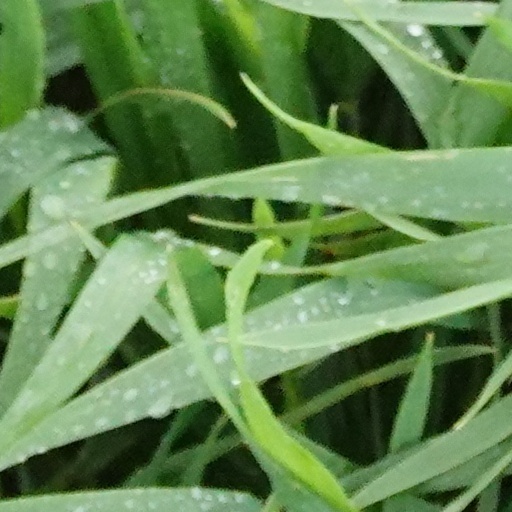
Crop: wheat